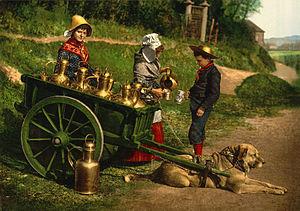
Une voiture à chien est un chariot tracté par un ou plusieurs chiens et destiné au transport de charges légères. Très courantes jusqu'au début du XXᵉ siècle en Europe, les voitures à chien sont aujourd'hui méconnues et rarissimes.